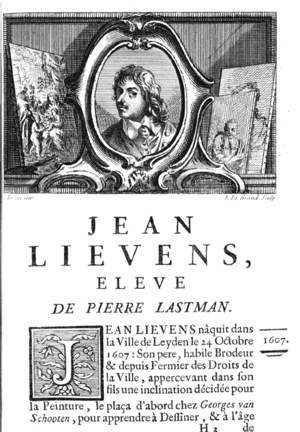
La vie des peintres flamands, allemands et hollandois, avec des portraits gravés en taille-douce, une indication de leurs principaux ouvrages, &amp
Les gravures de Rembrandt sont l'ensemble de la production de Rembrandt comme graveur. Grand maître de l'eau-forte du XVIIᵉ siècle, il s'appuie également sur d'autres techniques telles que la pointe sèche et le burin pour effectuer des retouches.